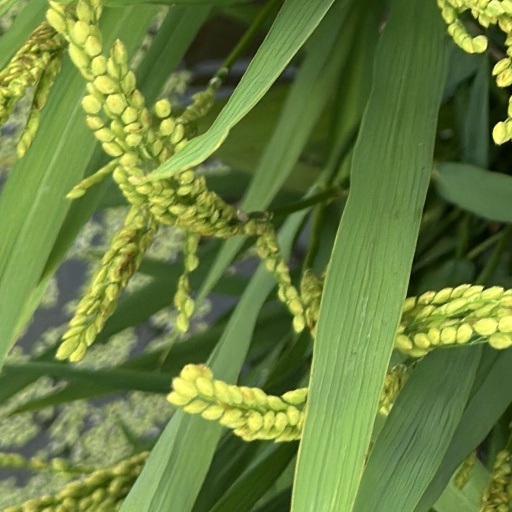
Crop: rice